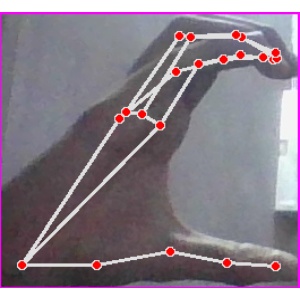
अक्षर: ऋ